Cleve Moler

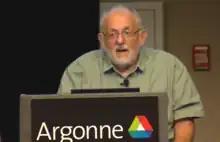
Cleve Moler, chairman, and cofounder of MathWorks

Cleve Barry Moler (born August 17, 1939) is an American mathematician and computer programmer specializing in numerical analysis. In the mid to late 1970s, he was one of the authors of LINPACK and EISPACK, Fortran libraries for numerical computing. He created MATLAB, a numerical computing package, to give his students at the University of New Mexico easy access to these libraries without writing Fortran. In 1984, he co-founded MathWorks with Jack Little to commercialize this program.